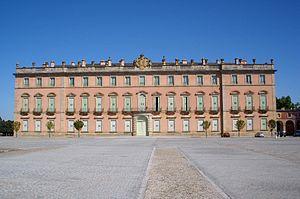
Vigilio Rabaglio, ou Virgilio Rabaglio, est un architecte tessinois ayant travaillé dans le Milanais et en Espagne, né à Gandria, petit port situé à 5 km à l'est de Lugano, aujourd'hui un quartier de Lugano le 24 septembre 1711, et mort à Gandria le 26 mai 1800.